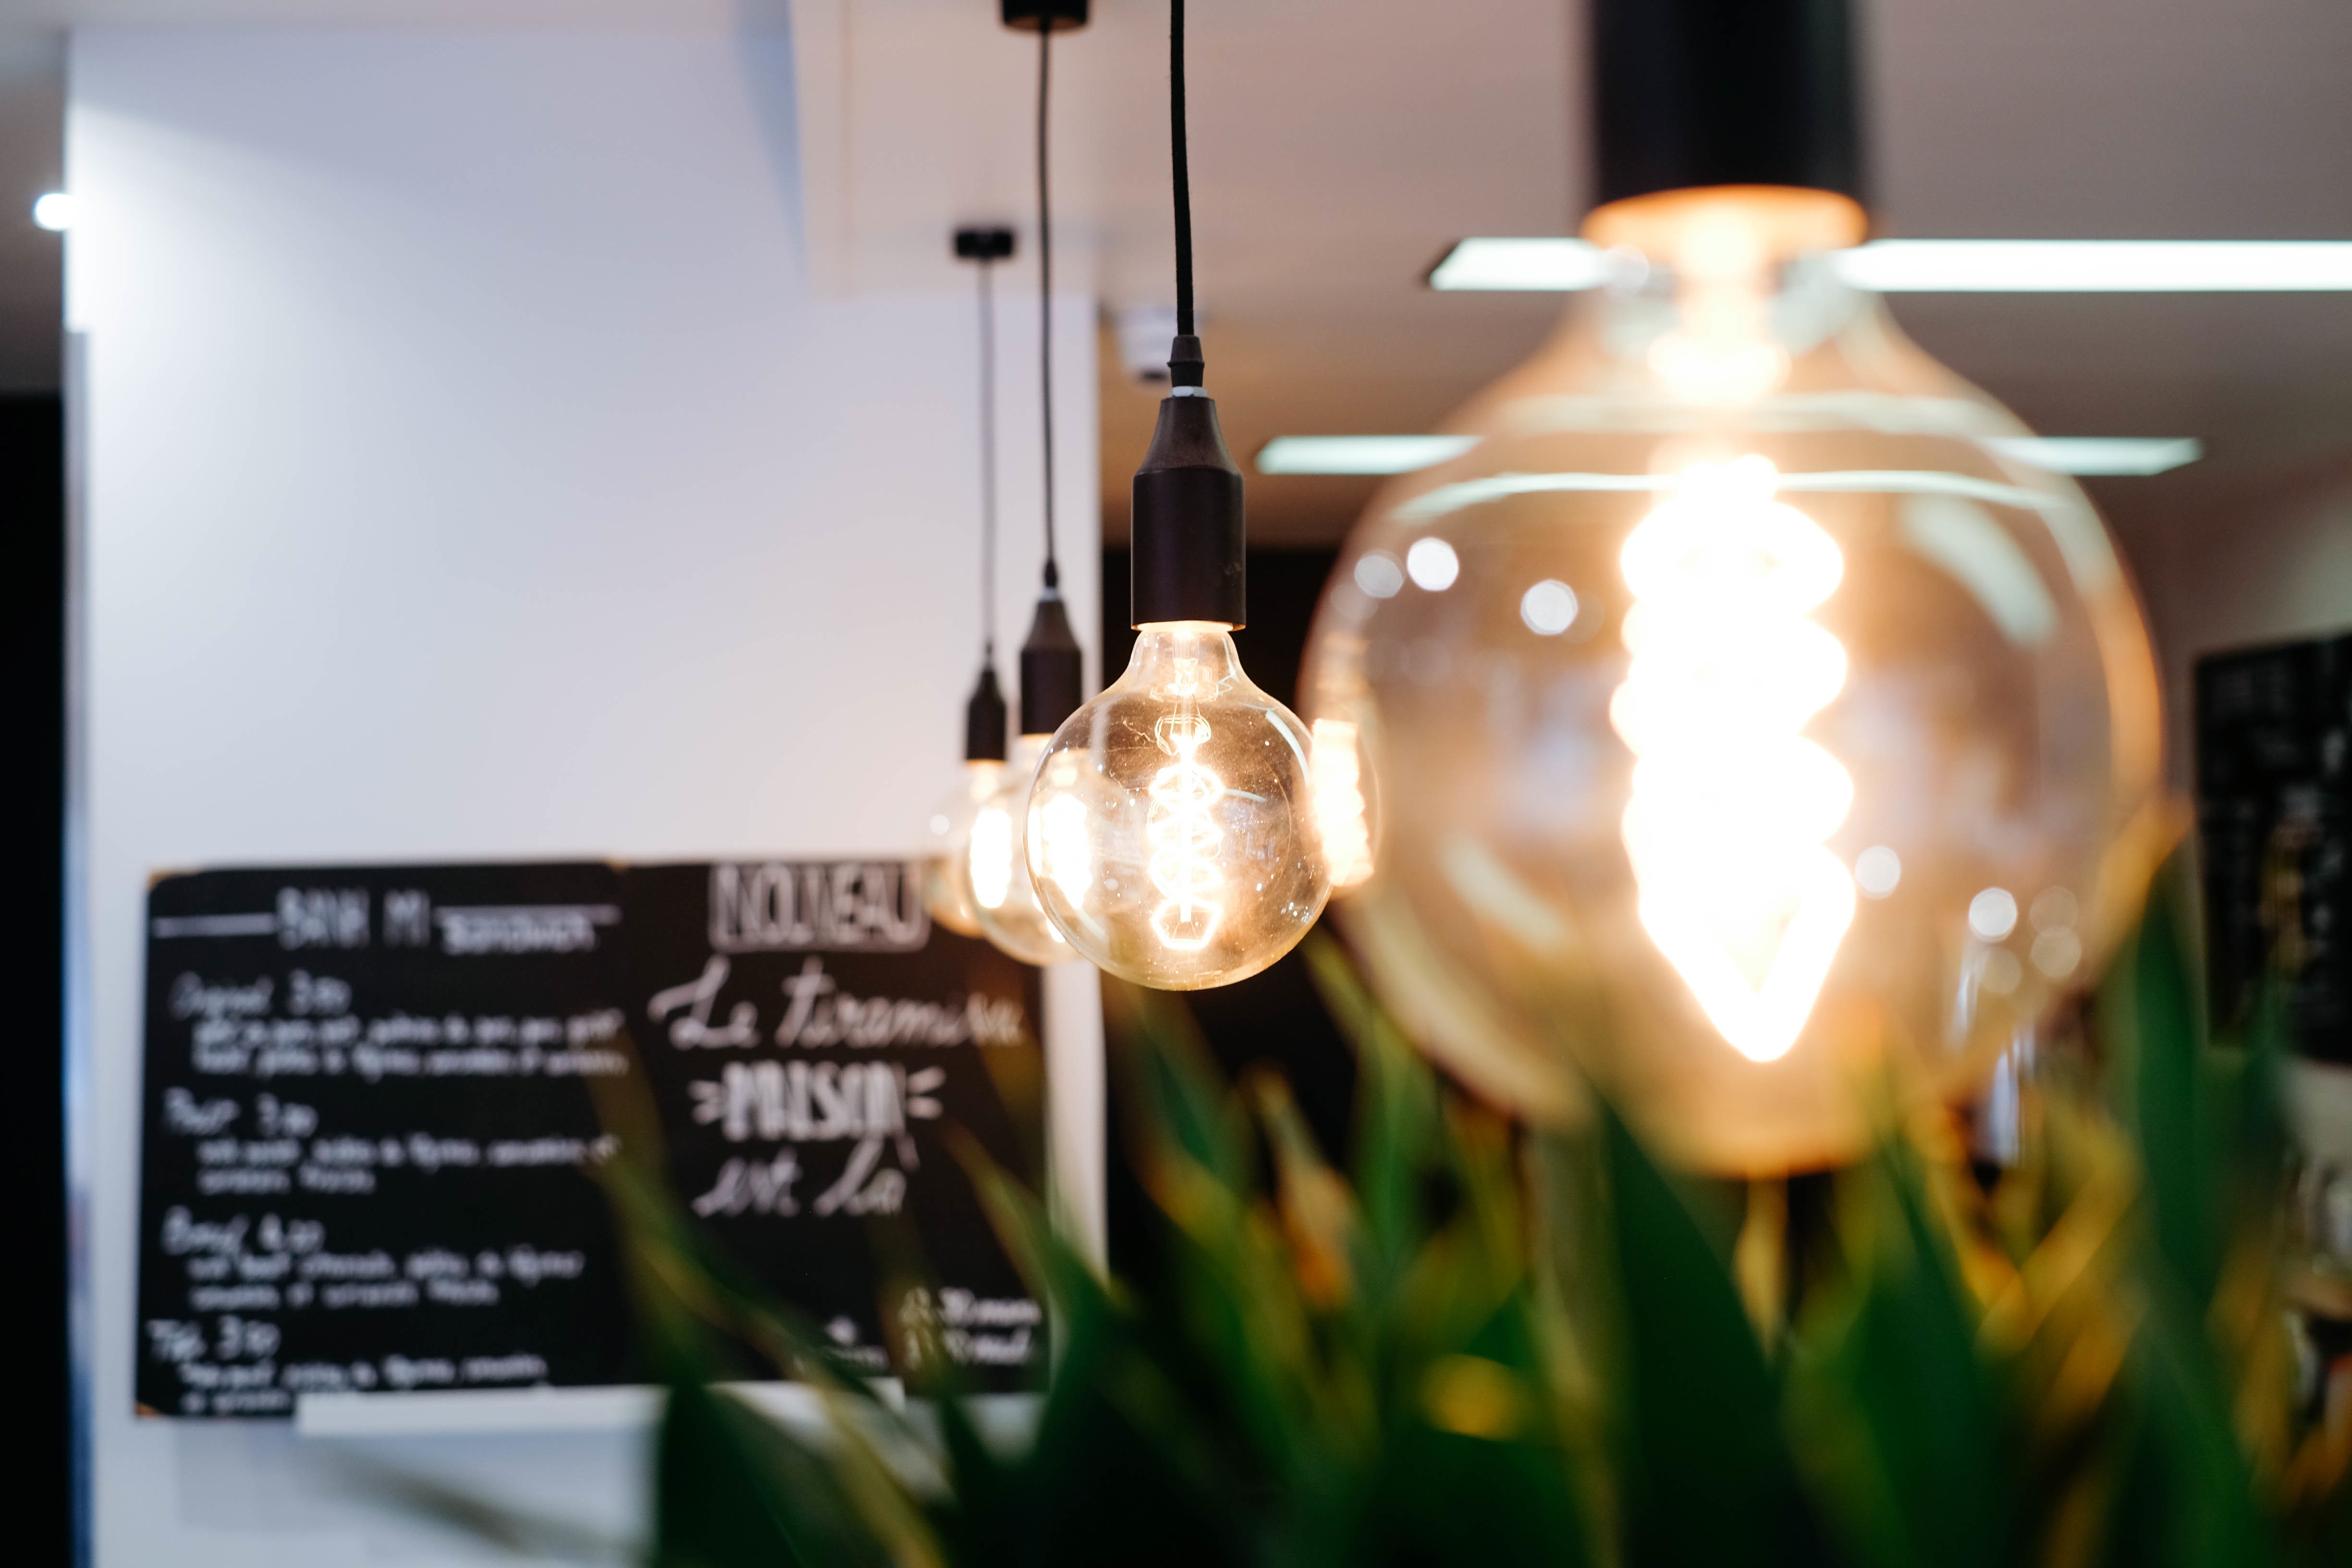
light, flower, glass, restaurant, bar, glow, lighting, lightbulb, product, light fixture